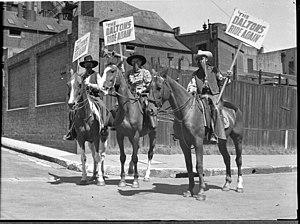
Les Quatre Bandits de Coffeyville est un western américain réalisé par Ray Taylor et sorti en 1945.